Chang'an Avenue

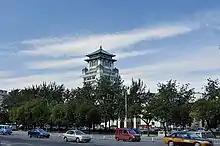
Chang'an Avenue and Cultural Palace of Nationalities

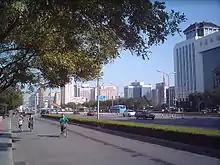
Chang'an Avenue

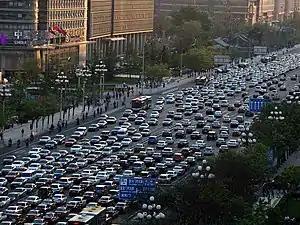
Morning traffic around Chang'an Avenue

Chang'an Avenue, literally "Eternal Peace Street", is a major thoroughfare in Beijing, China.